High Speed 1

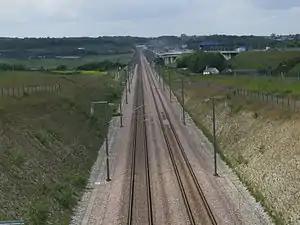
High Speed 1 approaching the Medway Viaducts

High Speed 1 (HS1), officially the Channel Tunnel Rail Link (CTRL), is a high-speed railway linking London with the Channel Tunnel.